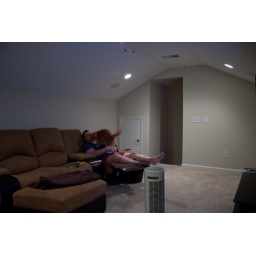
Nothing like trying to watch TV with a cat in your face :) #86 of my Project365.